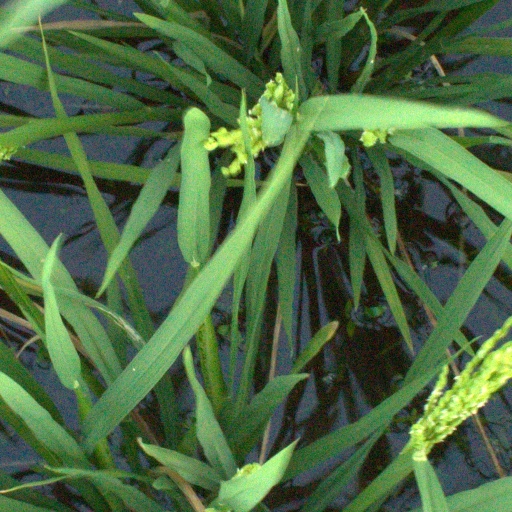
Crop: rice